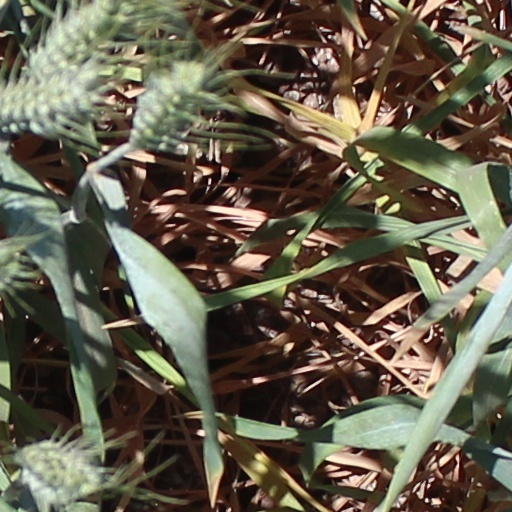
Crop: wheat